Elizabeth Barr Arthur

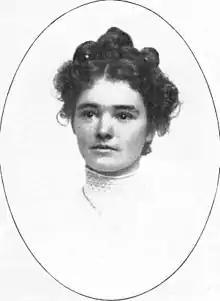
(1908)

Elizabeth Barr Arthur (Barr; after marriage, Arthur; pen name, Elizabeth N. Barr; 1884–1971) was an American poet, author, journalist, librarian, and suffragist. In 1913, she joined the police force in Topeka, Kansas, together with Eva Corning, the two of them becoming the first women in the U.S. to hold positions of regular patrolmen. She was the editor and publisher of the "Club Member" and "Current Topics" papers. She was a prolific author, writing editorial, historical and feature pieces, but she preferred to be remembered as a poet.